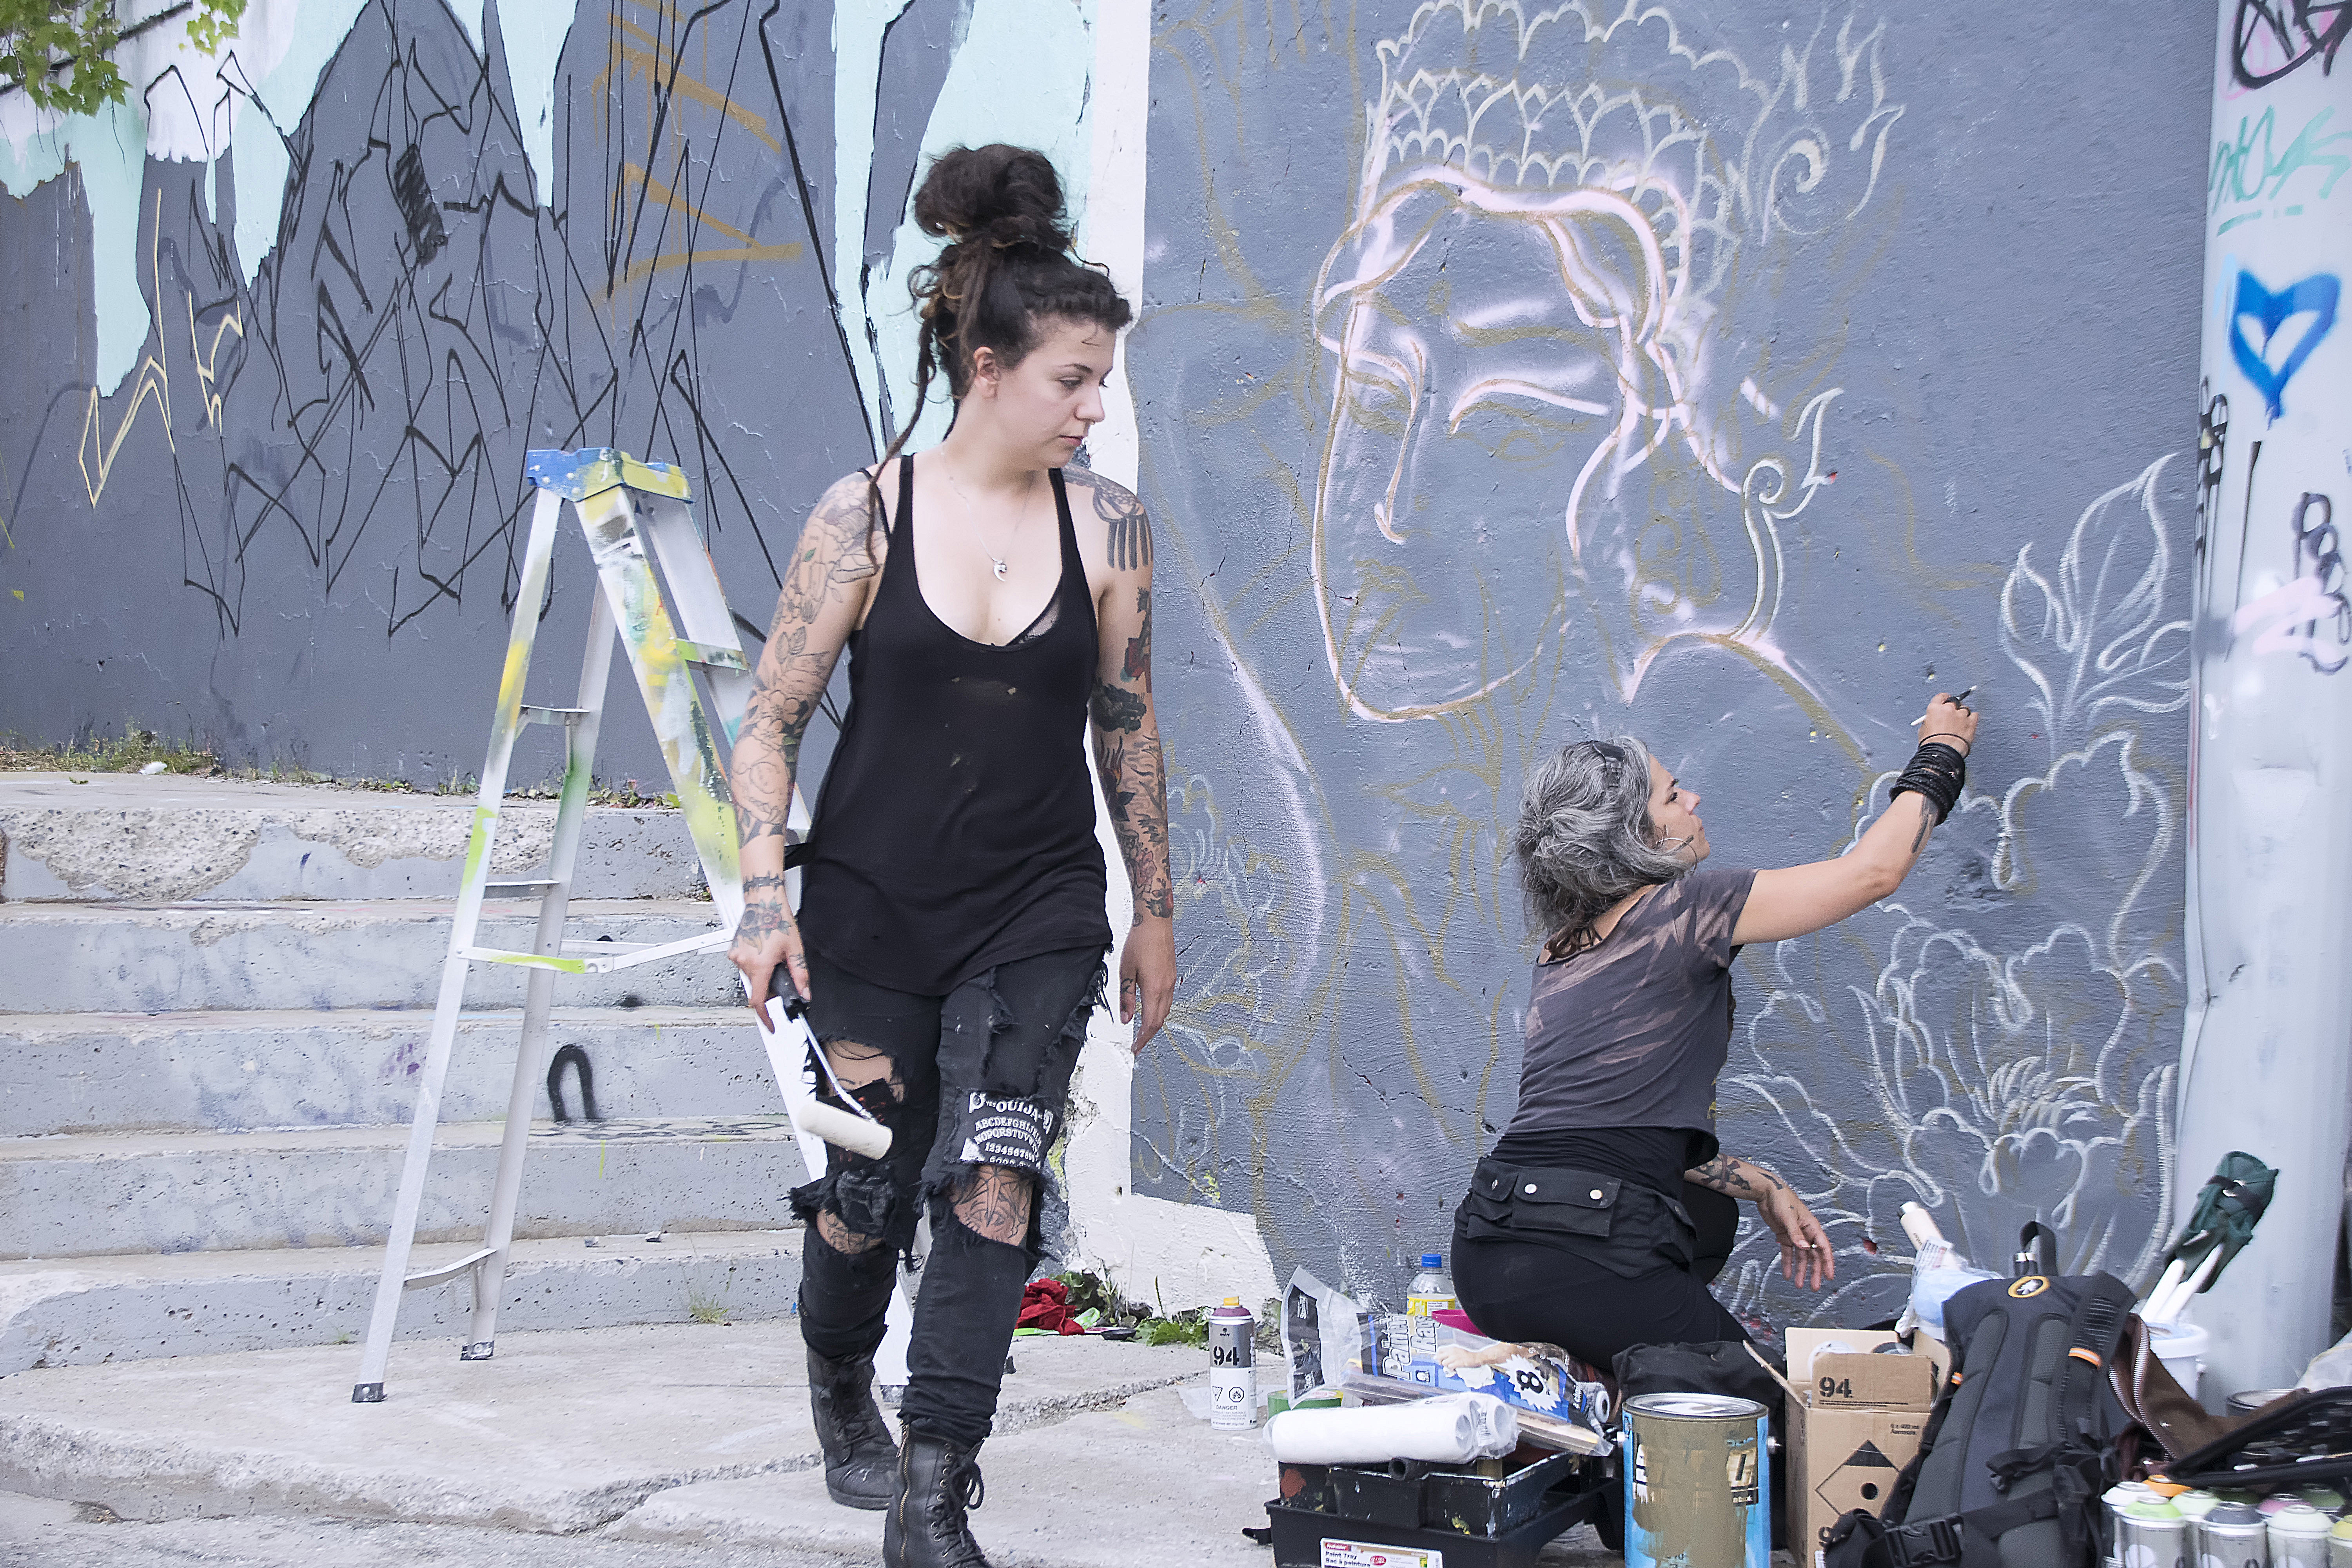
urban, fashion, graffiti, art, canada, footwear, quebec, sherbrooke, urbain, amalgam